The Arcadians (musical)

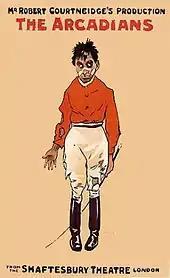
The luckless jockey Peter Doody

Simplicitas/Smith's Arcadian restaurant has become the rage of London, as the menu is that of the simple life. Simplicitas, however, is not living and spreading the simple life as his Arcadian friends had hoped, but rather is having "the time of his life." Mrs. Smith becomes suspicious of Simplicitas, and in endeavouring to explain the reason for an all-night absence, he tells another lie. He falls into the ornamental well in the restaurant and emerges as his former self, with his bald head and shaggy whiskers, to the astonishment and somewhat to the confusion of his wife. Sombra and Chrysea, realising that their mission to make all London tell the truth has failed, return to Arcadia – but they leave two happy couples behind.